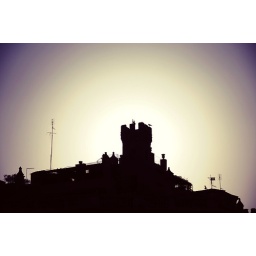
I will build you a castle in the sky